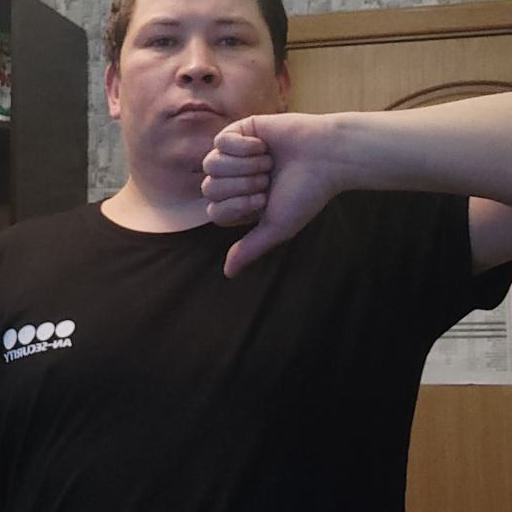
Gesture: dislike